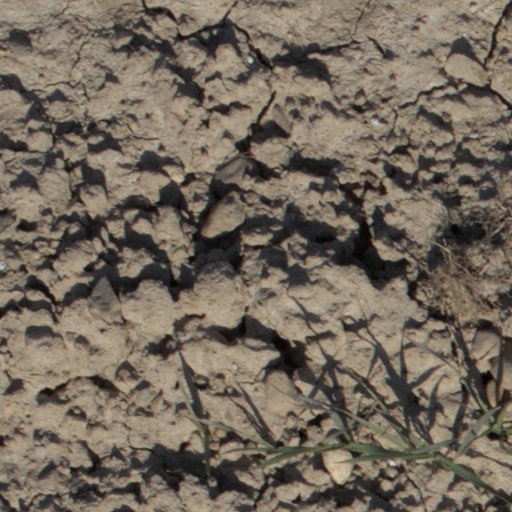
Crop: wheat